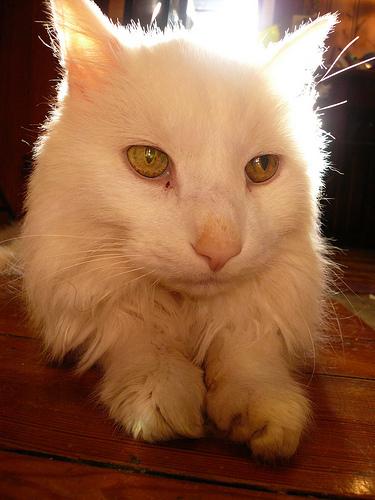
Breed: Maine Coon